Pan Am Flight 103

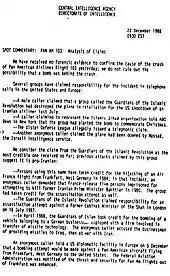
CIA analysis of various claims of responsibility for the bombing

Prominent among the passenger victims was the 50-year-old UN Commissioner for Namibia (then South West Africa), Bernt Carlsson, who would have attended the signing ceremony of the New York Accords at the UN headquarters the following day. James Fuller, CEO of Volkswagen of America, was returning home together with marketing director Lou Marengo from a meeting with Volkswagen executives in Germany. Also aboard were Irish Olympic sailor Peter Dix, rock musician Paul Jeffreys and his wife, Rachel Jeffreys (née Jones), Dr. Irving Sigal, a molecular biologist, and Jonathan White, 33, an American accountant and son of David White, American actor who played Larry Tate on "Bewitched".